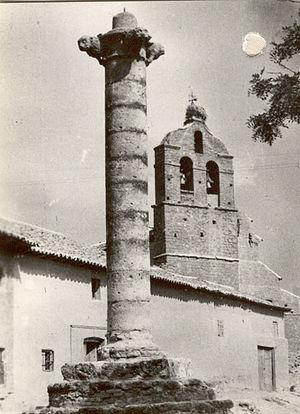
Un rollo jurisdiccional ou simplement rollo est une colonne en pierre généralement surmontée d'une croix ou d'une boule. Il est élevé dans les bourgs de pleine juridiction dotés d'une charte de peuplement et marque la catégorie administrative du lieu : manoir royal, concejo, ecclésiastique ou monastique.
Bolaños de Campos est une commune de la province de Valladolid dans la communauté autonome de Castille-et-León en Espagne.